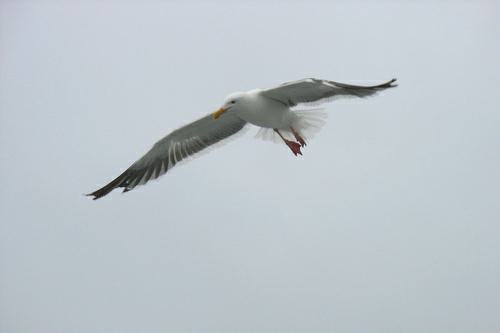
A photo of a california gull